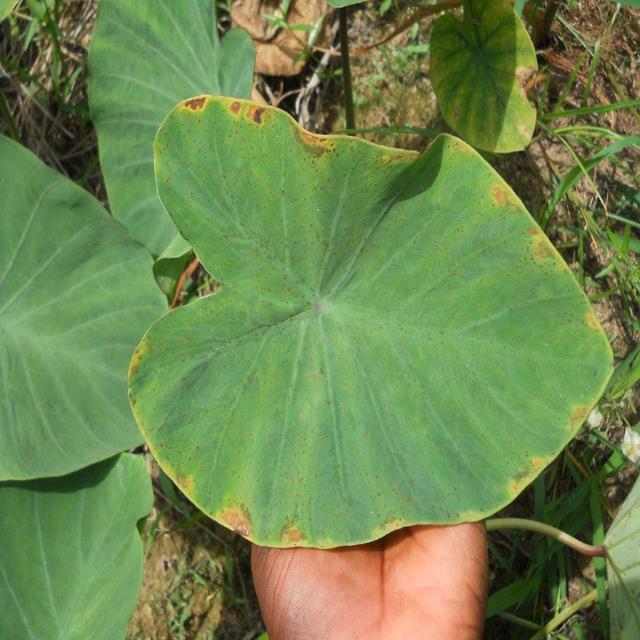
Label: Early_Blight